Norbert Susemihl

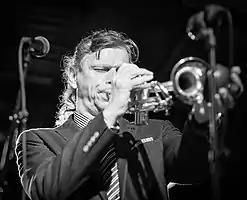
Susemihl performing at the 2017 Oslo Jazz Festival

Norbert Susemihl (born August 26, 1956) is a German trumpeter, drummer, singer, and bandleader. He is a promoter of New Orleans Jazz and New Orleans Music.